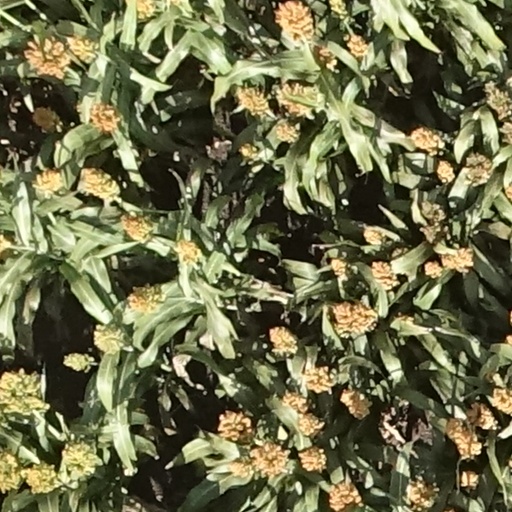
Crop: sorghum